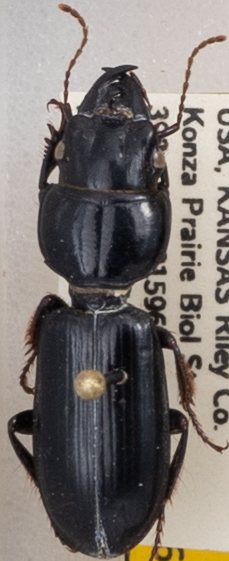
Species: Scarites vicinus
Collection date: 2019-06-05
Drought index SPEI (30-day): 1.608
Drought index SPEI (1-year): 1.498
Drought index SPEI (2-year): -0.086